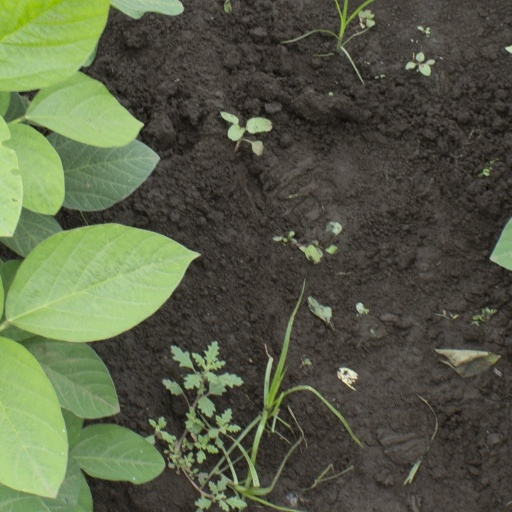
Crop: soybean